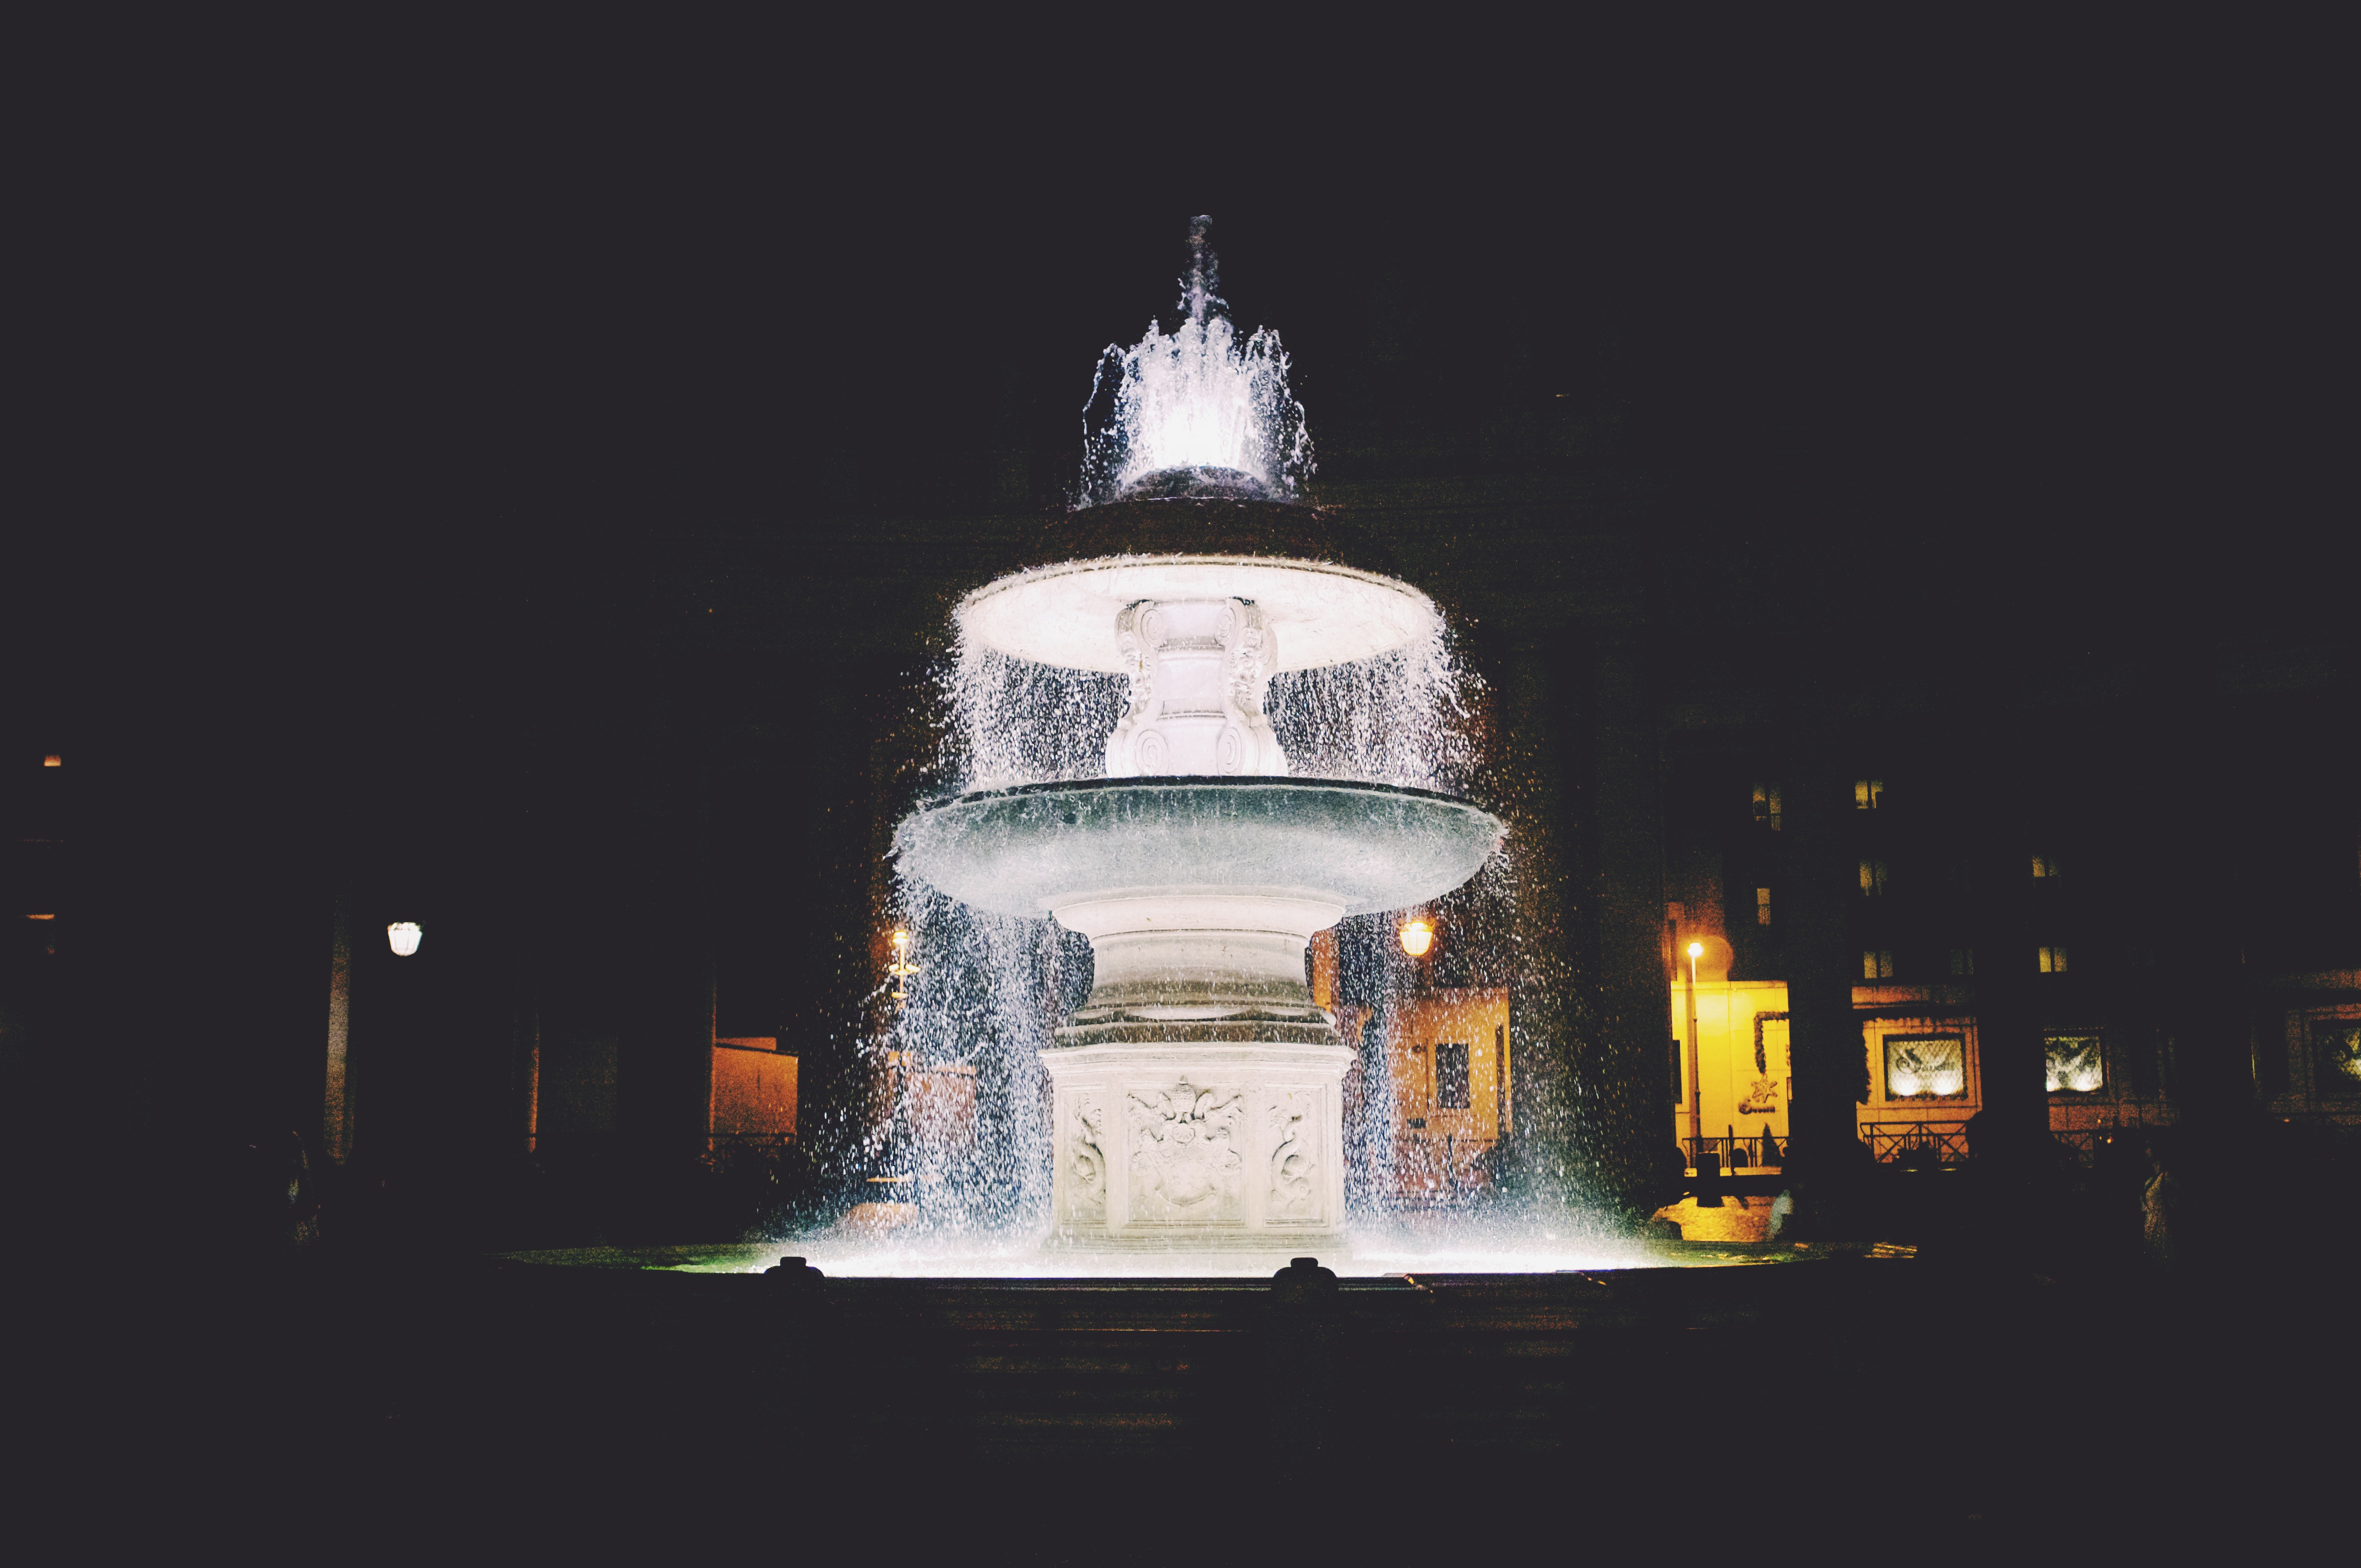
water, light, night, old, evening, tower, landmark, italy, darkness, historic, lighting, vatican, rome, fountain, european, historical, italian, st peter's square, piazza san pietro